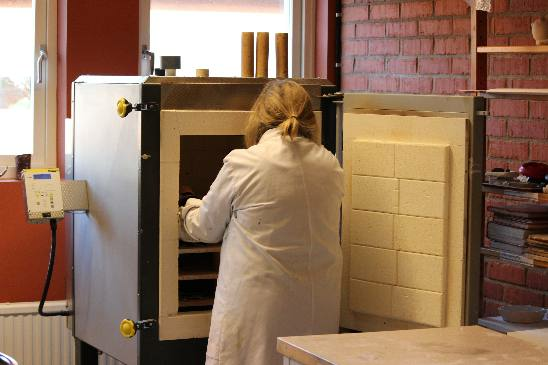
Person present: Yes